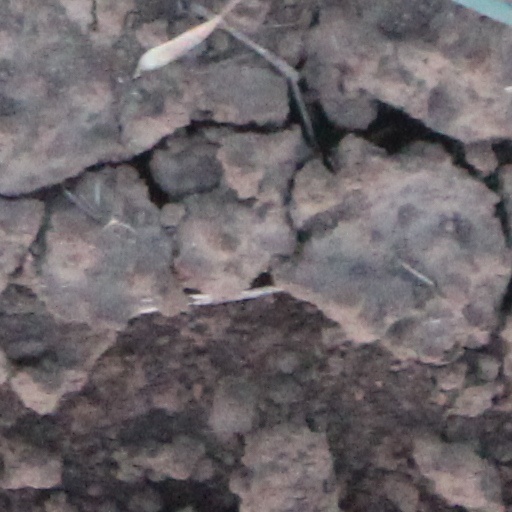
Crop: wheat